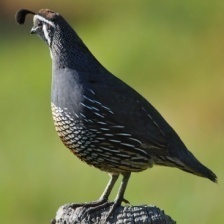
Species: CALIFORNIA QUAIL
Scientific name: CALLIPEPLA CALIFORNICA
ImageNet parent category: quail